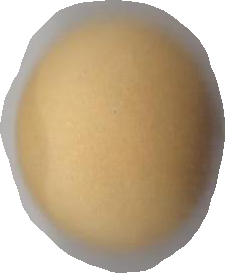
Variety: Grobogan